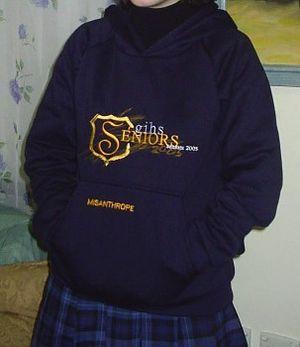
L’uniforme scolaire est porté dans les établissements d'enseignement primaire et secondaire dans de nombreux pays, en particulier pour pratiquer les sports. Il existe aussi des tenues professionnelles uniformes portées par les élèves d'établissements professionnels, par exemple médicaux, lors de travaux pratiques. Leur caractère est purement utilitaire.